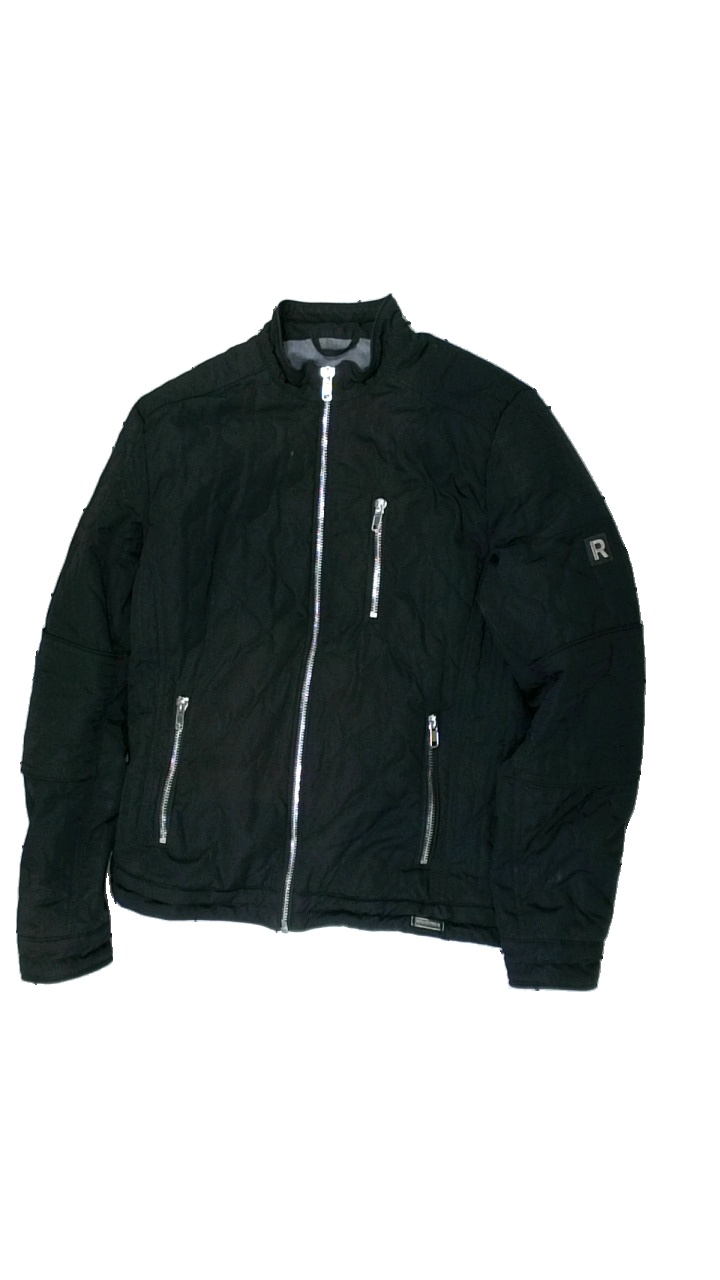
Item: Outerwear (Ladies)
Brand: Rockandblue
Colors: Black
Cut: Regular
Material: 100% polyester
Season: All
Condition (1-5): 3
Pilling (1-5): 4
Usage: Reuse
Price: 50-100